Bella Terra

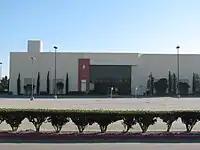
The Mervyn's was closed in late 2008. It sat vacant from 2008 to 2010 before it was demolished.

The Huntington Center was the first enclosed, all-weather mall in Orange County. It was constructed at a cost of $20,000,000 and opened in 1966 with 55 retailers occupying a total of of retail space on a lot, and parking for 3,700 cars.